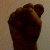
The image shows a hand gesture representing the letter 'S' in Indian Sign Language.